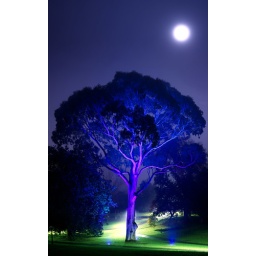
An old gum tree in the local park is lite by three blue spotlights...and the moon.